Scottsburg station

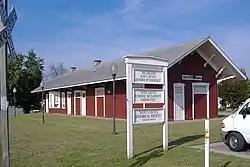

Scottsburg is a historic railroad depot located at Scottsburg, Scott County, Indiana. It was built in 1872 by the Jeffersonville, Madison and Indianapolis Railroad, costing almost $1,492. It is a one-story, Stick Style frame building with board and batten siding and a projecting agent's window. Its presence influenced the location of Scottsburg in 1874, as the town was named for the railroad's General Superintendent, Horace Scott. It was built specifically for both passenger and freight cargo. Inside there was separate waiting rooms for men and women. Passenger service to the station ended in the 1950s. It is one of the last structures of its kind still standing in Indiana.